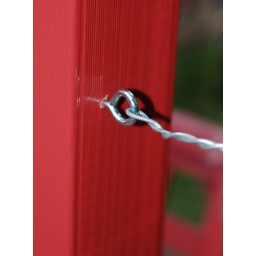
Eye bolt in red fence post